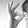
ASL letter: F